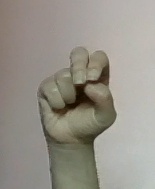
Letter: gaaf